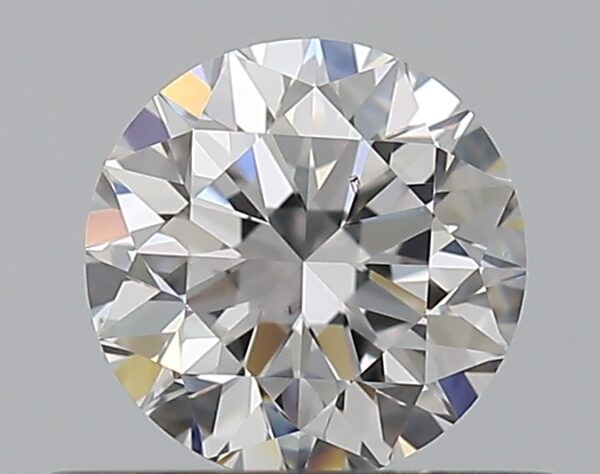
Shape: round
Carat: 0.5
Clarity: VS2
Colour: D
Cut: VG
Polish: EX
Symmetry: EX
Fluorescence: N
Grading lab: GIA
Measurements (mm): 4.96 x 4.99 x 3.2